Rice production in South Korea

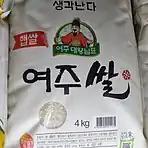
Yeoju rice (여주쌀)

Yeoju rice(여주 쌀) is rice produced in Yeoju, Gyeonggi-do. Yeoju rice has obtained a "G mark" only available by certification of the governor of Gyeonggi-do. The 'G Mark' is a brand mark given exclusively to agricultural products from Gyeonggi-do. The reason why Yeoju rice is considered superior is that Yeoju enjoys climatic advantages. It is not located in an area greatly affected by drought and flooding; there are few high mountains, so there are longer sunshine hours; and the daily temperature difference between day and night is larger than in other areas. Yeoju has superior water quality because the Namhan River flows through the center of the region. Finally, the area can produce high-quality rice because the land is high in biological content.